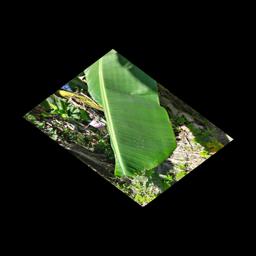
Label: MALBHOG LEAF